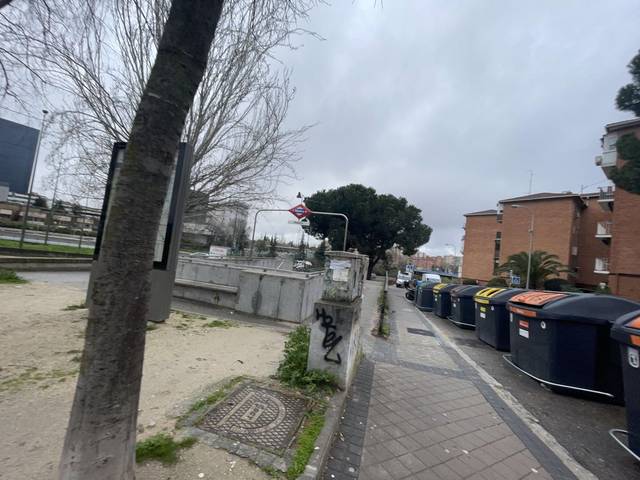
Region: Spain
Coordinates: 40.484, -3.687